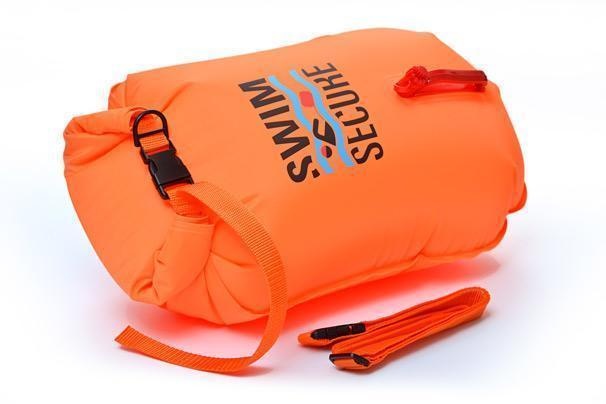
Swim Secure Dry Bag
Colour: Orange / Pink Double airbag system S/M/L/XL sizes available in orange Also 28L Pink and Phone Window options Keeps kit safe and dry Use without kit as a tow float Ideal for self supported swims Lightweight - little to no drag One way valve Size deflated - see size guide Belt Length - 58cm to 108cm / 23” to 42” A brightly coloured high visibility inflatable dry bag with leash and waist belt. Ideal for storing kit whilst you swim and for increased visibility in open water. All our inflatable dry bags will easily support an adult's weight if you need to rest. Highly recommended for open water swimmers in all outdoor conditions. Available in 4 sizes: Small (20L), Medium (28L), Large (35L) & Extra Large (50L). How it works: The high flow nozzles inflate the external chamber, which is separate from where your kit is stored. The dry bags have a twin handle design with two nozzles for inflating/deflating (use the back of the valve cap to deflate). Top tip: put your kit in the bag before you inflate it! 'Why do I need a Tow Float?' you might ask. Read our affiliates, Sophie, blog about why tow floats or dry bags are so important when ows. Click here! Available in 4 sizes: Small (20L), Medium (28L), Large (35L) & Extra Large (50L). Delivery & Returns DELIVERIES For shop orders, provided that your entire order is in stock, orders are usually shipped within three business days (Monday through Friday) of receiving your order, except for holiday or busy periods. We currently only deliver to UK addresses. Once your order is despatched you will be notified with tracking details. If you require next day delivery, please get in touch before 1pm If you would like to collect from us we are based in Horley in Surrey (RH6 9ER), that is no problem just drop us an email to arrange a collection time. If you have any questions about your delivery, please contact us at hello@triwetsuithire.co.uk RETURNS Returns Policy for shop purchases: This policy is for shop purchases only (i.e not hire purchases) If you wish to return your shop purchase, we have a 14 day return policy. 1. Fill out the returns form which is included in your delivery. 2. Please send the item back to us unused in its original packaging. Returns Address: c/o Tri Wetsuit Hire, Co Tribe, Meadowcroft House 182 Balcombe Road, Horley, RH6 9ER. 2. You’ll be refunded when we process your return. We don’t offer exchanges so you are free to purchase the alternative item at your leisure. Some like to wait for a refund, others like to order straight away to speed the process up. Please note on ex demo wetsuits we do not offer returns. If you have any questions about returns details, please contact us at hello@triwetsuithire.co.uk
Brand: Swim Secure
Category: Sporting Goods > Outdoor Recreation > Boating & Water Sports > Swimming > Child Swimming Aids > Swim Buoys